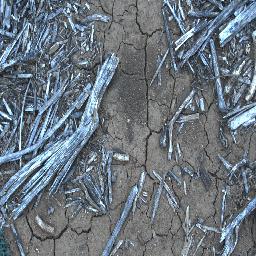
Label: negative